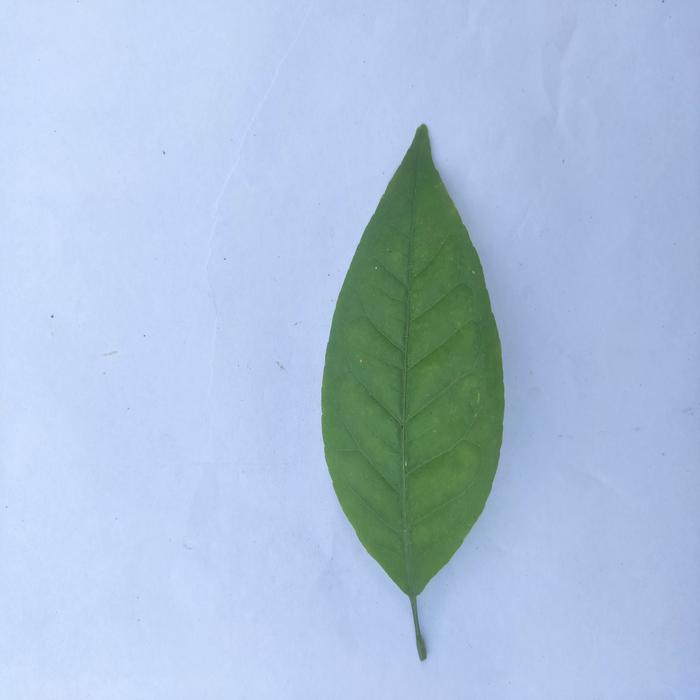
Crop: Aegle Marmelos
Leaf condition: Healthy_Leaf